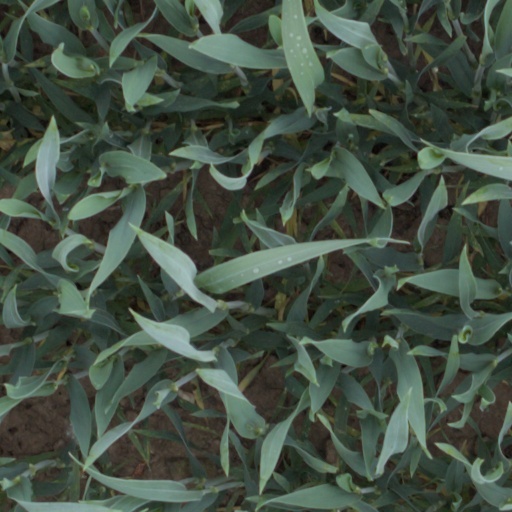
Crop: wheat